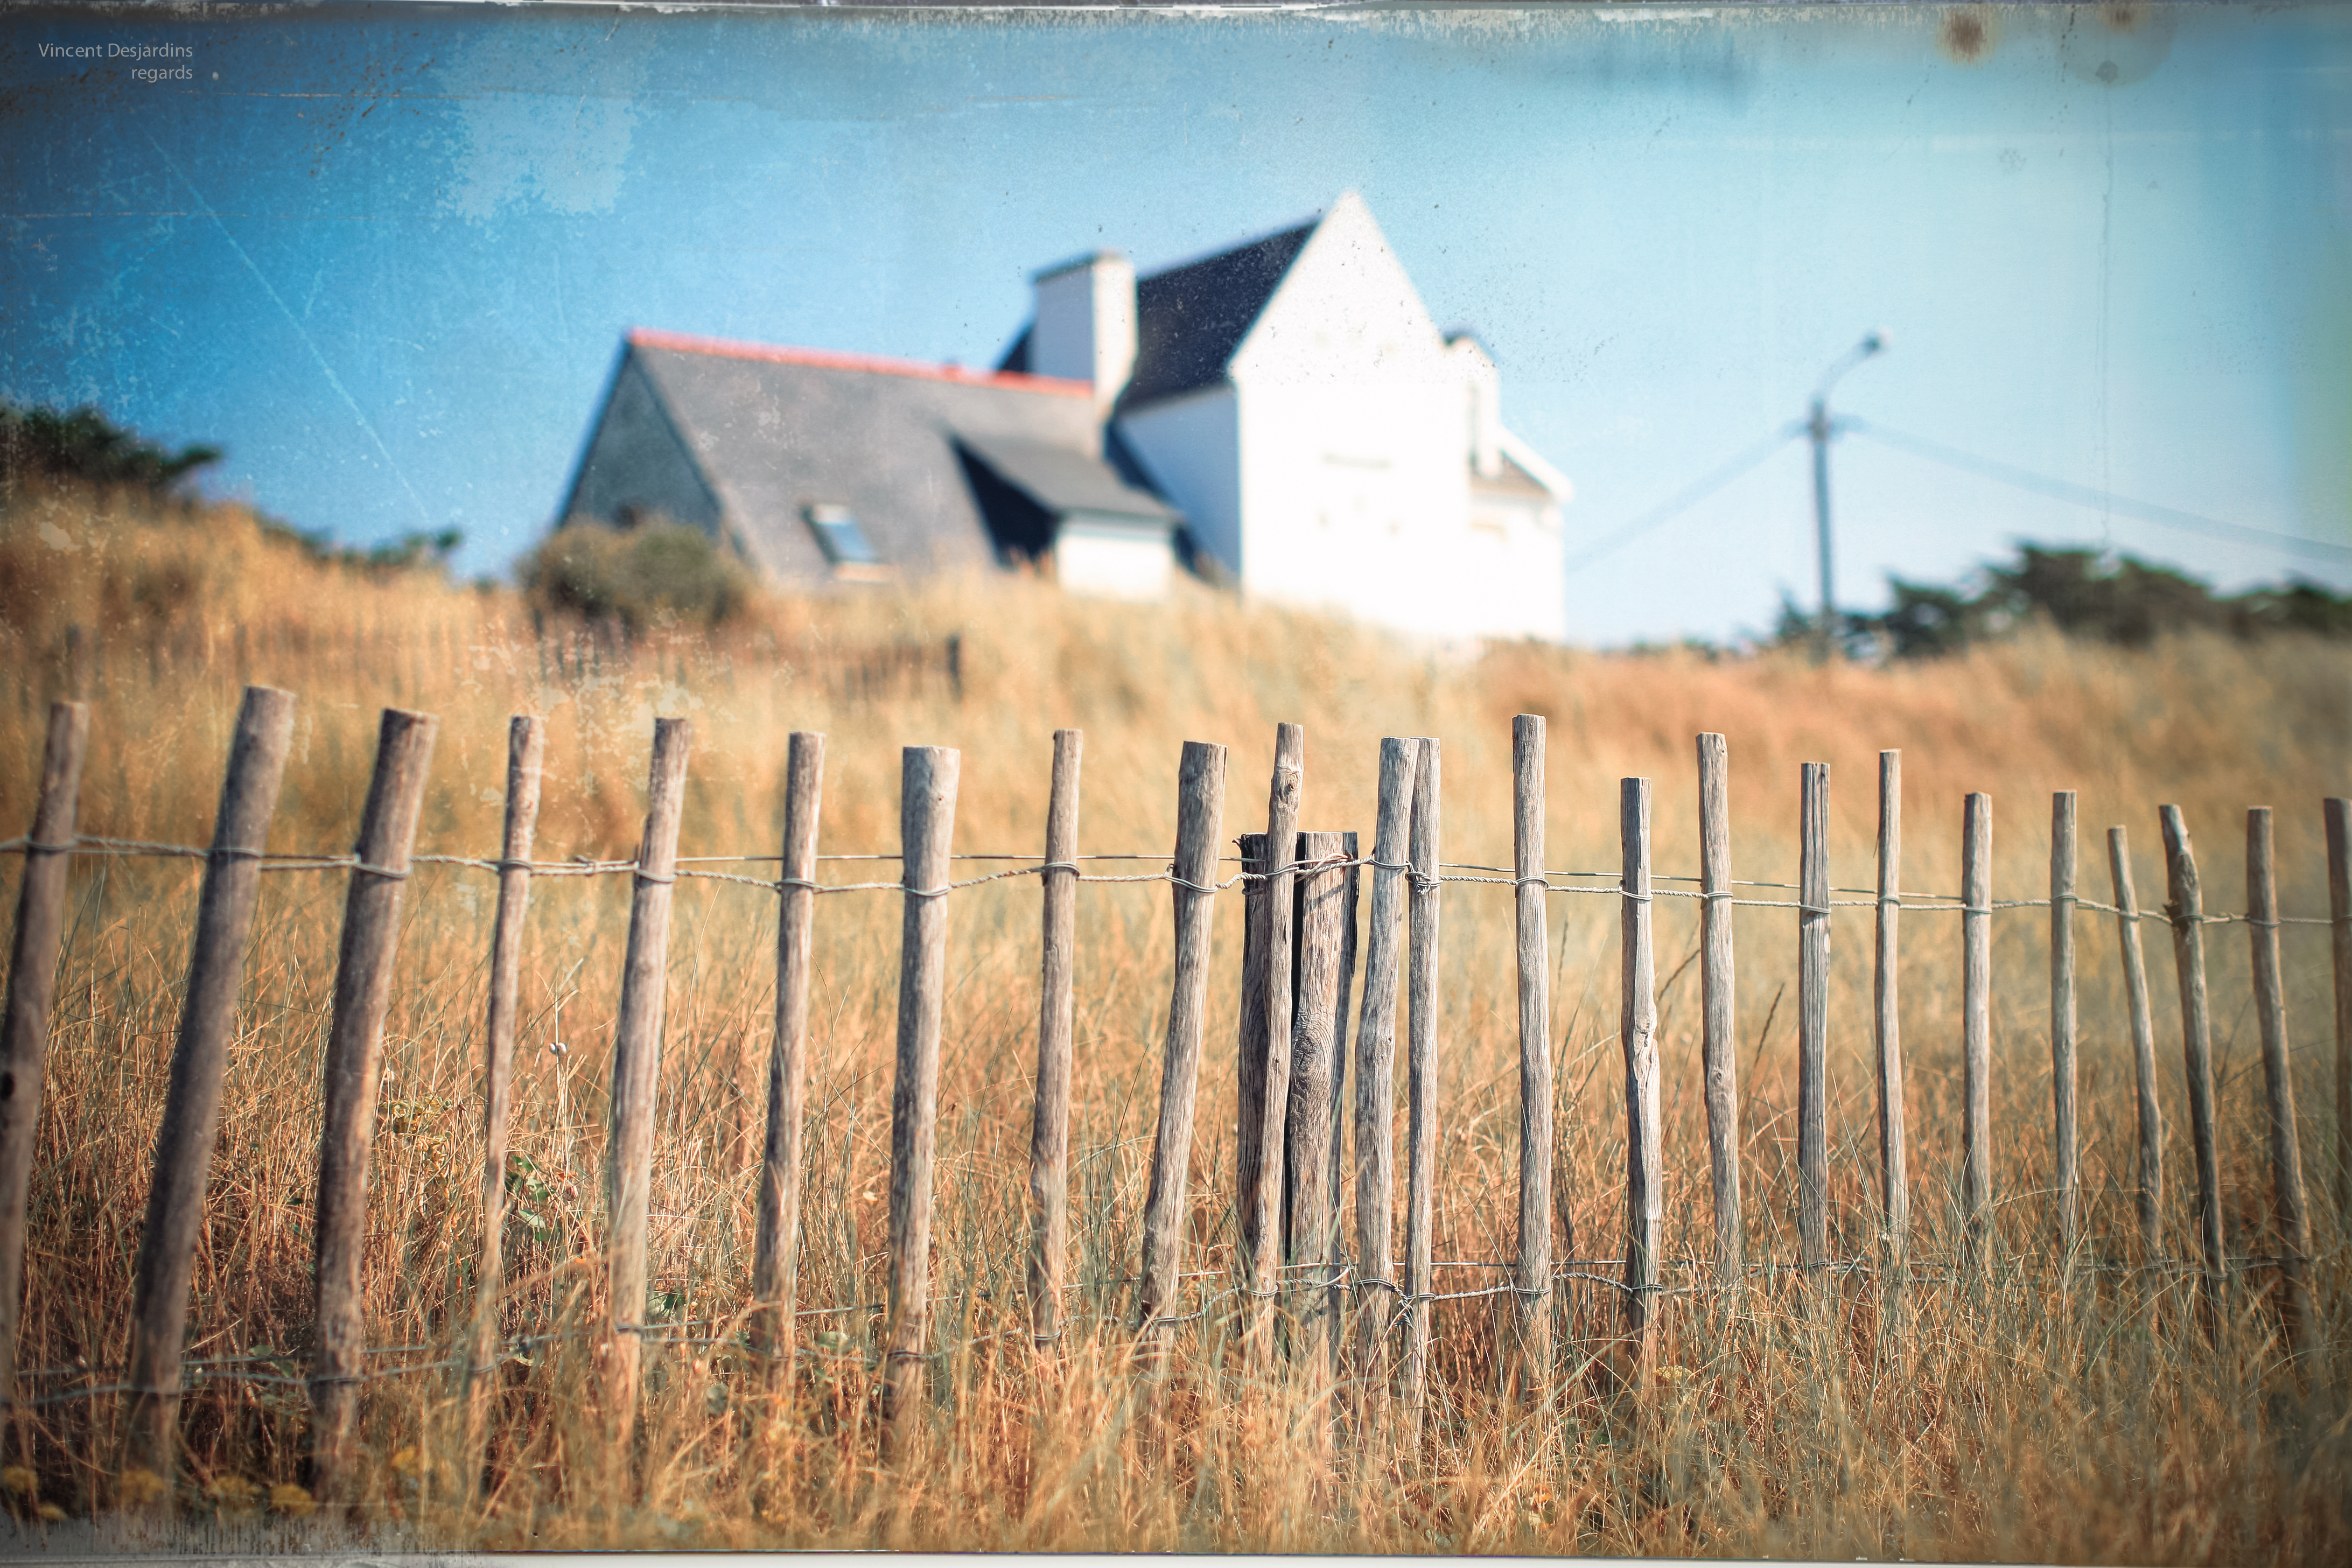
landscape, fence, wood, morning, texture, wall, france, canon, painting, art, paysage, 50mm, francia, landschaft, frankreich, canon5d, landschap, bretagne, morbihan, quiberon, ef50mmf12lusm, saintpierredequiberon, modern art, grass family, home fencing